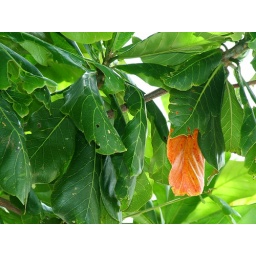
While walking around the Fort Charlotte walls, I came across this lone orange leaf.